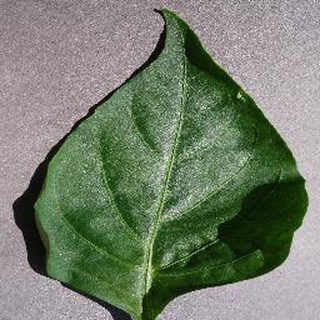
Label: healthy_bell_pepper